Bharhut

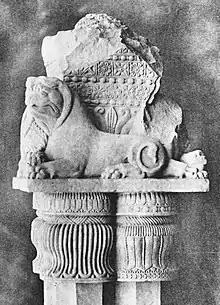
Bharhut pillar capital with rosette, beads-and-reels and flame palmette designs.

In 1873, Alexander Cunningham visited Bharhut. The next year, he excavated the site. Joseph David Beglar, Cunningham's assistant, continued the excavation and recorded the work through numerous photographs.